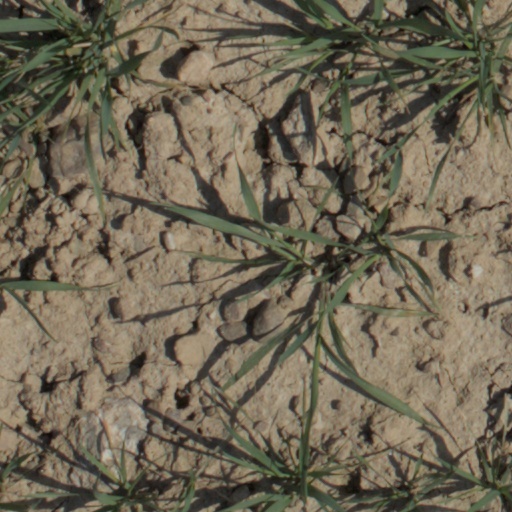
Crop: wheat